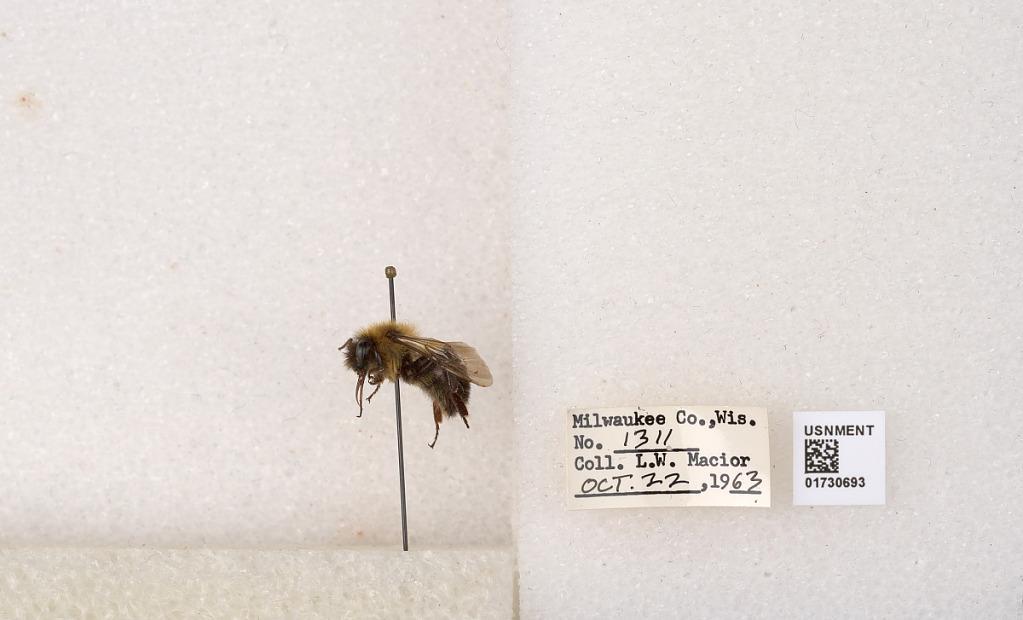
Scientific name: Bombus impatiens Cresson
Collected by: L. Macior
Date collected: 1963-10-22
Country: United States
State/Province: Wisconsin
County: Milwaukee
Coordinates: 43.0217, -87.9291